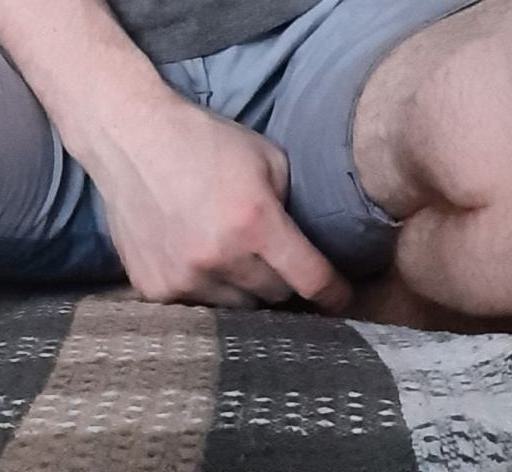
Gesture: no_gesture